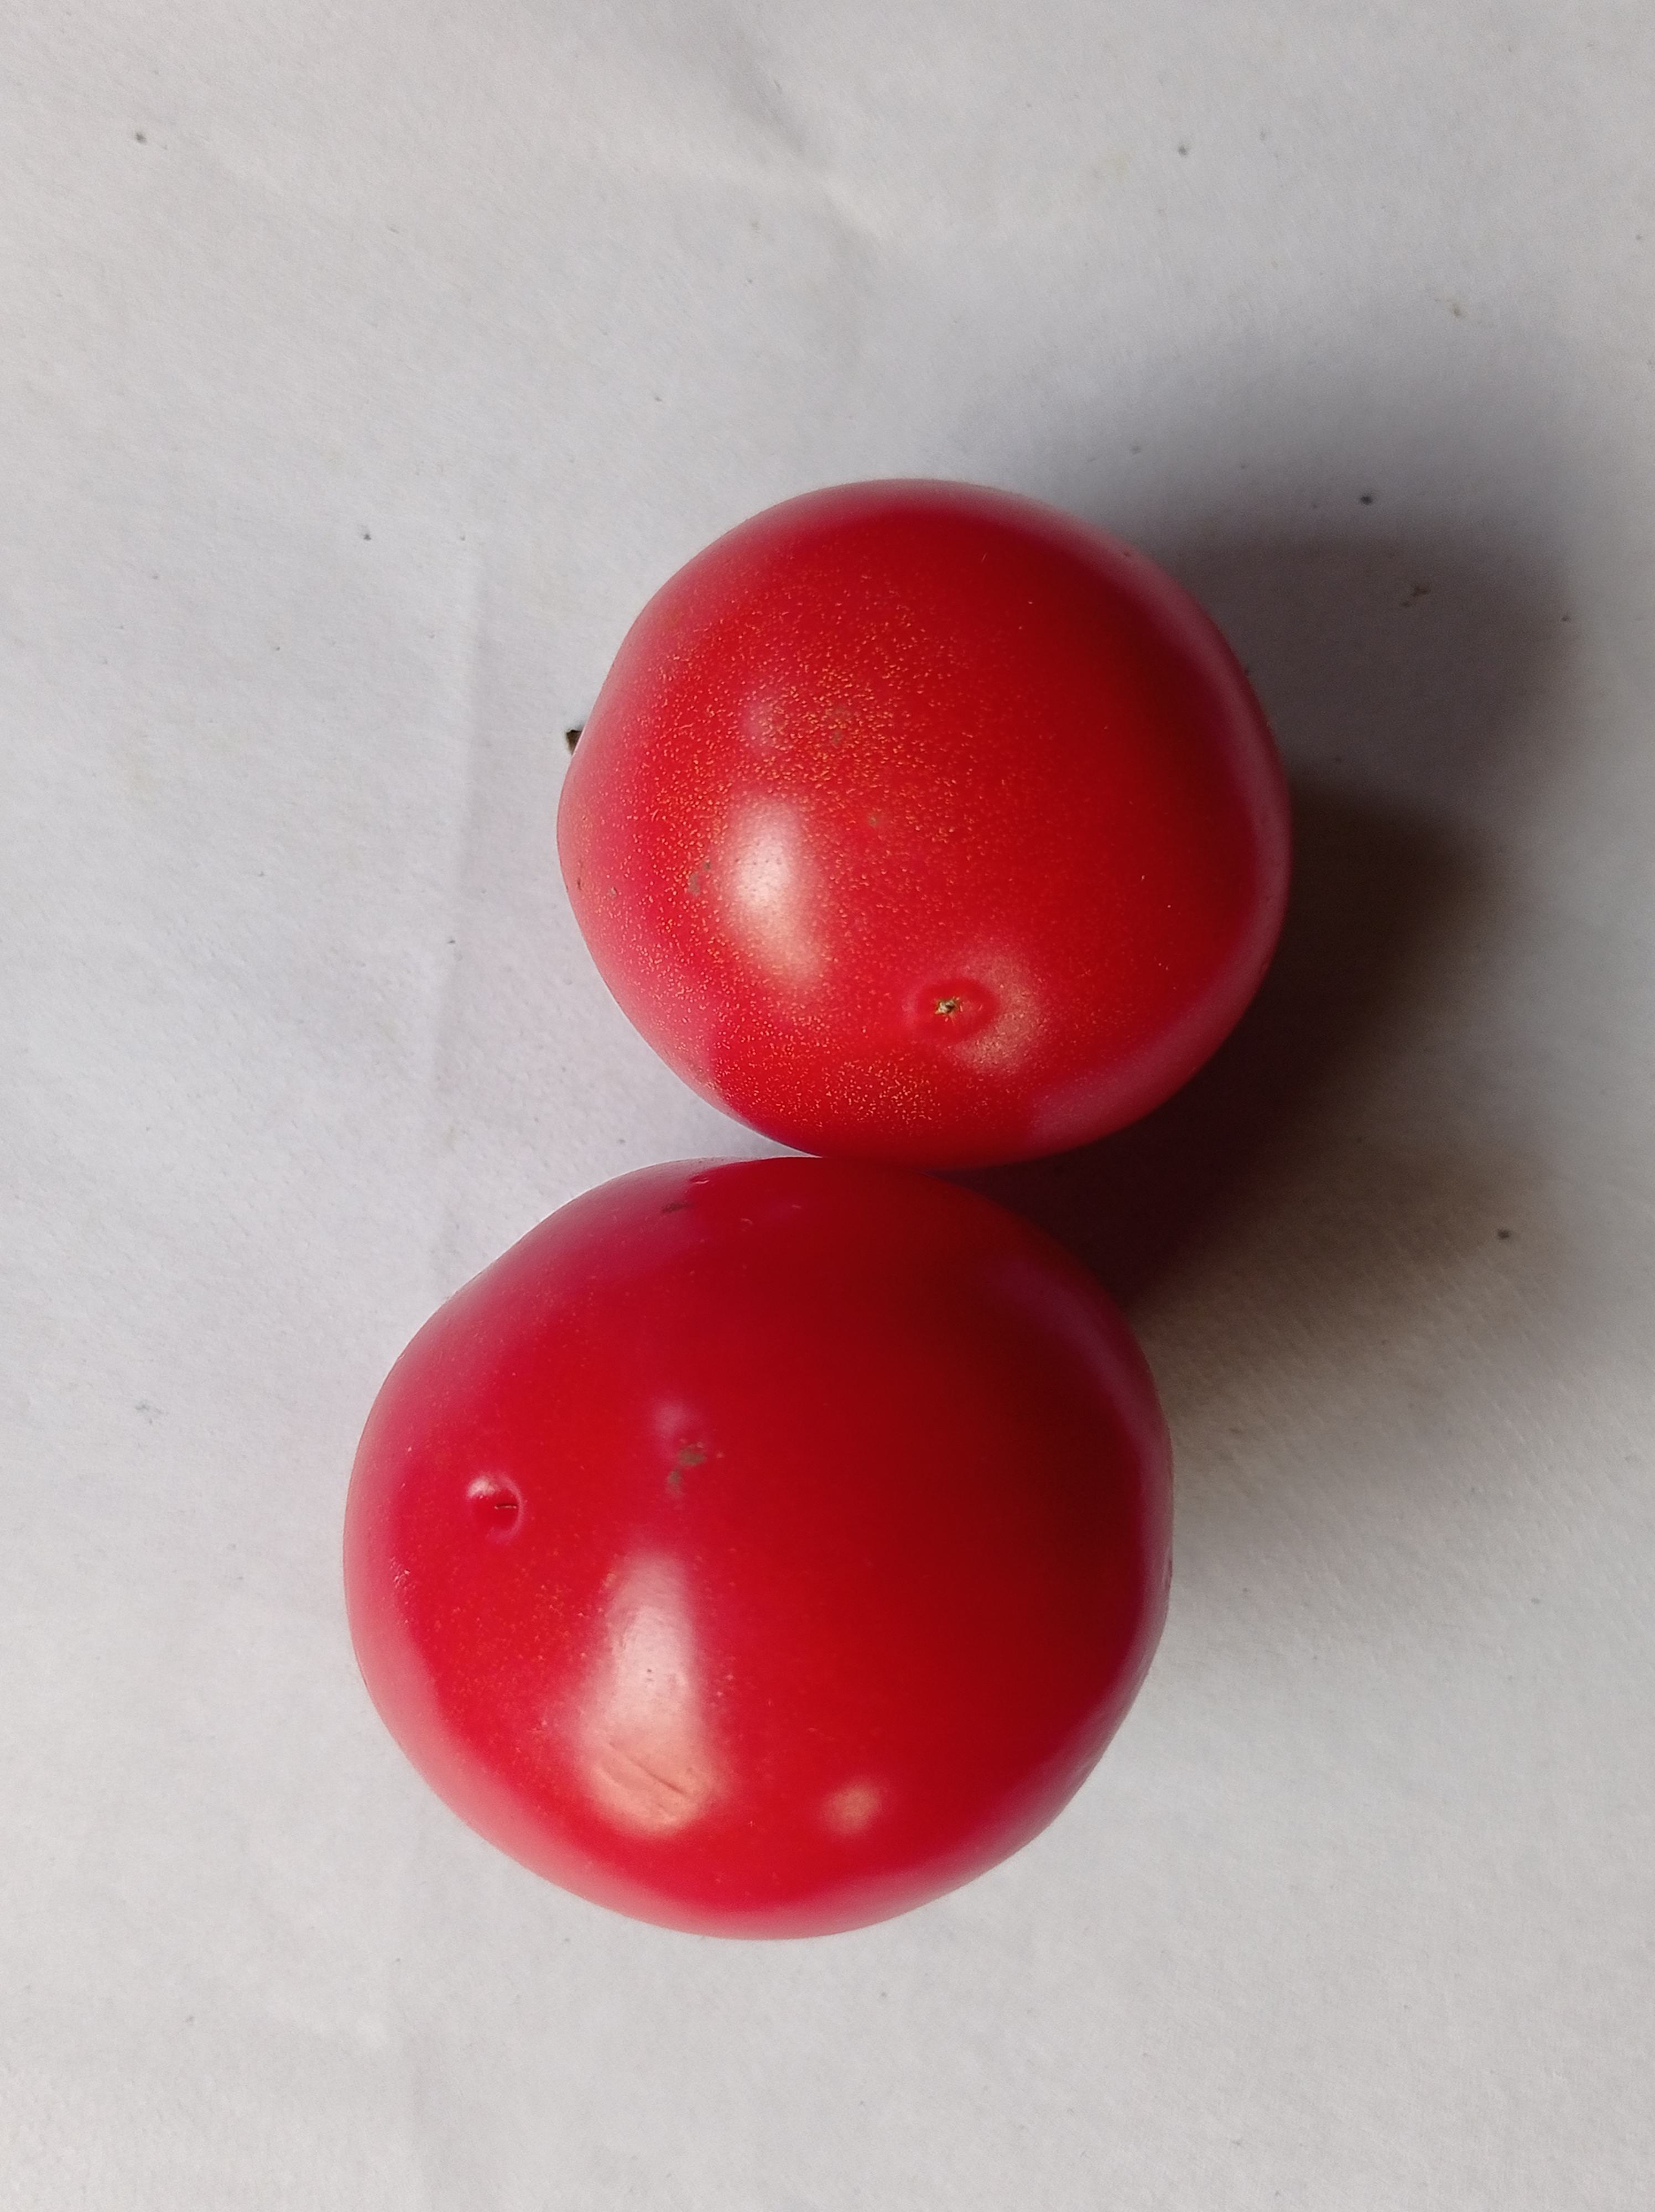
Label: Fresh